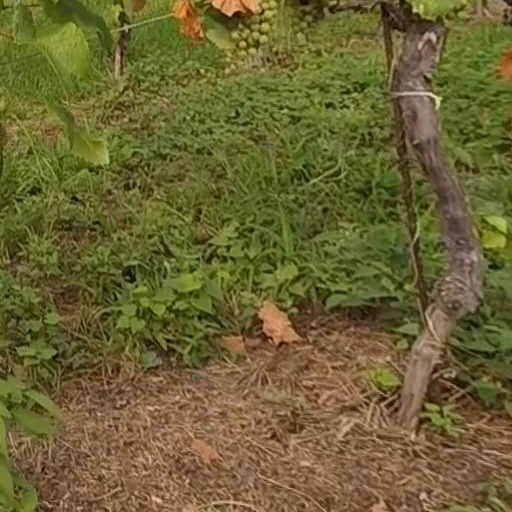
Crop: grape